Answer in natural language. Consider the 3D positions of the objects in the scene and not just the 2D positions in the image. Is the centerpoint of  Window (highlighted by a red box) at a higher height than Window (highlighted by a blue box)? Choose between the following options: no or yes
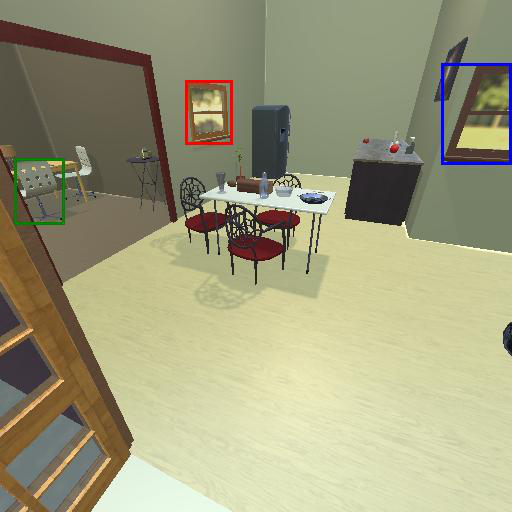
<answer>yes</answer>